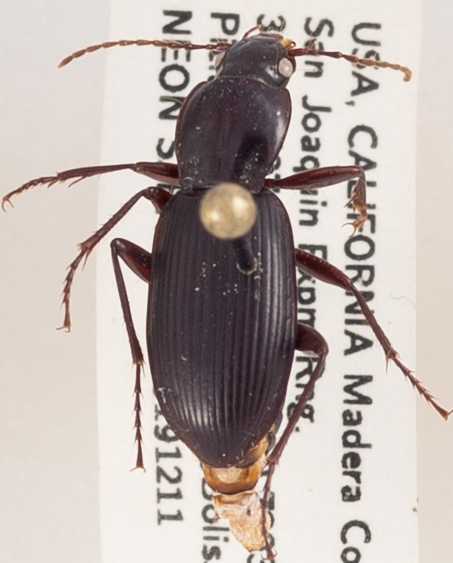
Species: Pterostichus panticulatus
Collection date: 2019-12-11
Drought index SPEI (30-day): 0.71
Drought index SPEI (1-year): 0.39
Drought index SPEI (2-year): -0.1